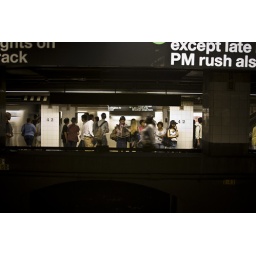
I like the woman in the middle who is sitting there with the paper while just about everyone else is moving around.